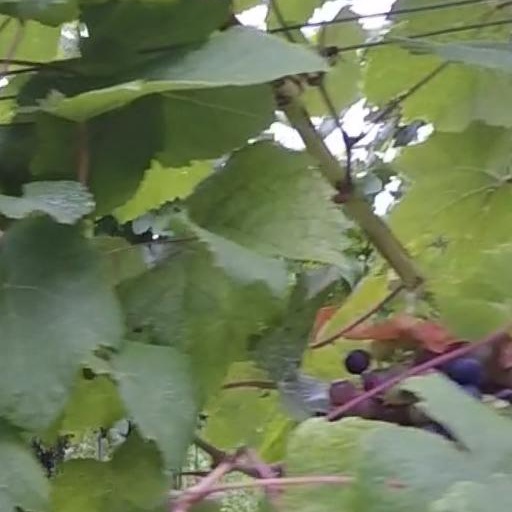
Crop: grape